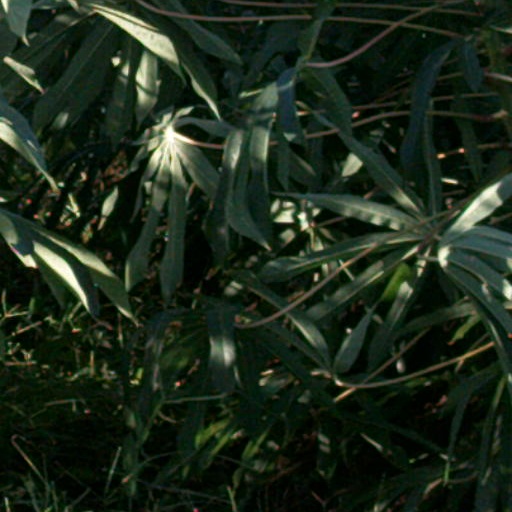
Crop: cassava